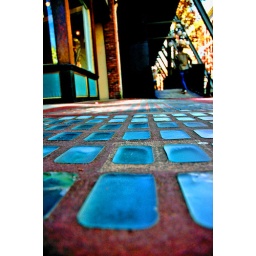
sidewalk windows so the monsters underneath get some light